Girona

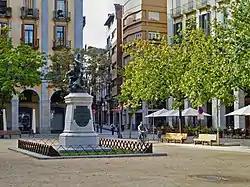
The Independence Square monument honors the city's defenders during the sieges of 1808 and 1809.

The Benedictine church of the monastery of Sant Pere de Galligants is in the early Romanesque style, dating to about the year 1130, though the monastery dates to about 950. The monastery slightly predates the Monastery of St. Daniel.